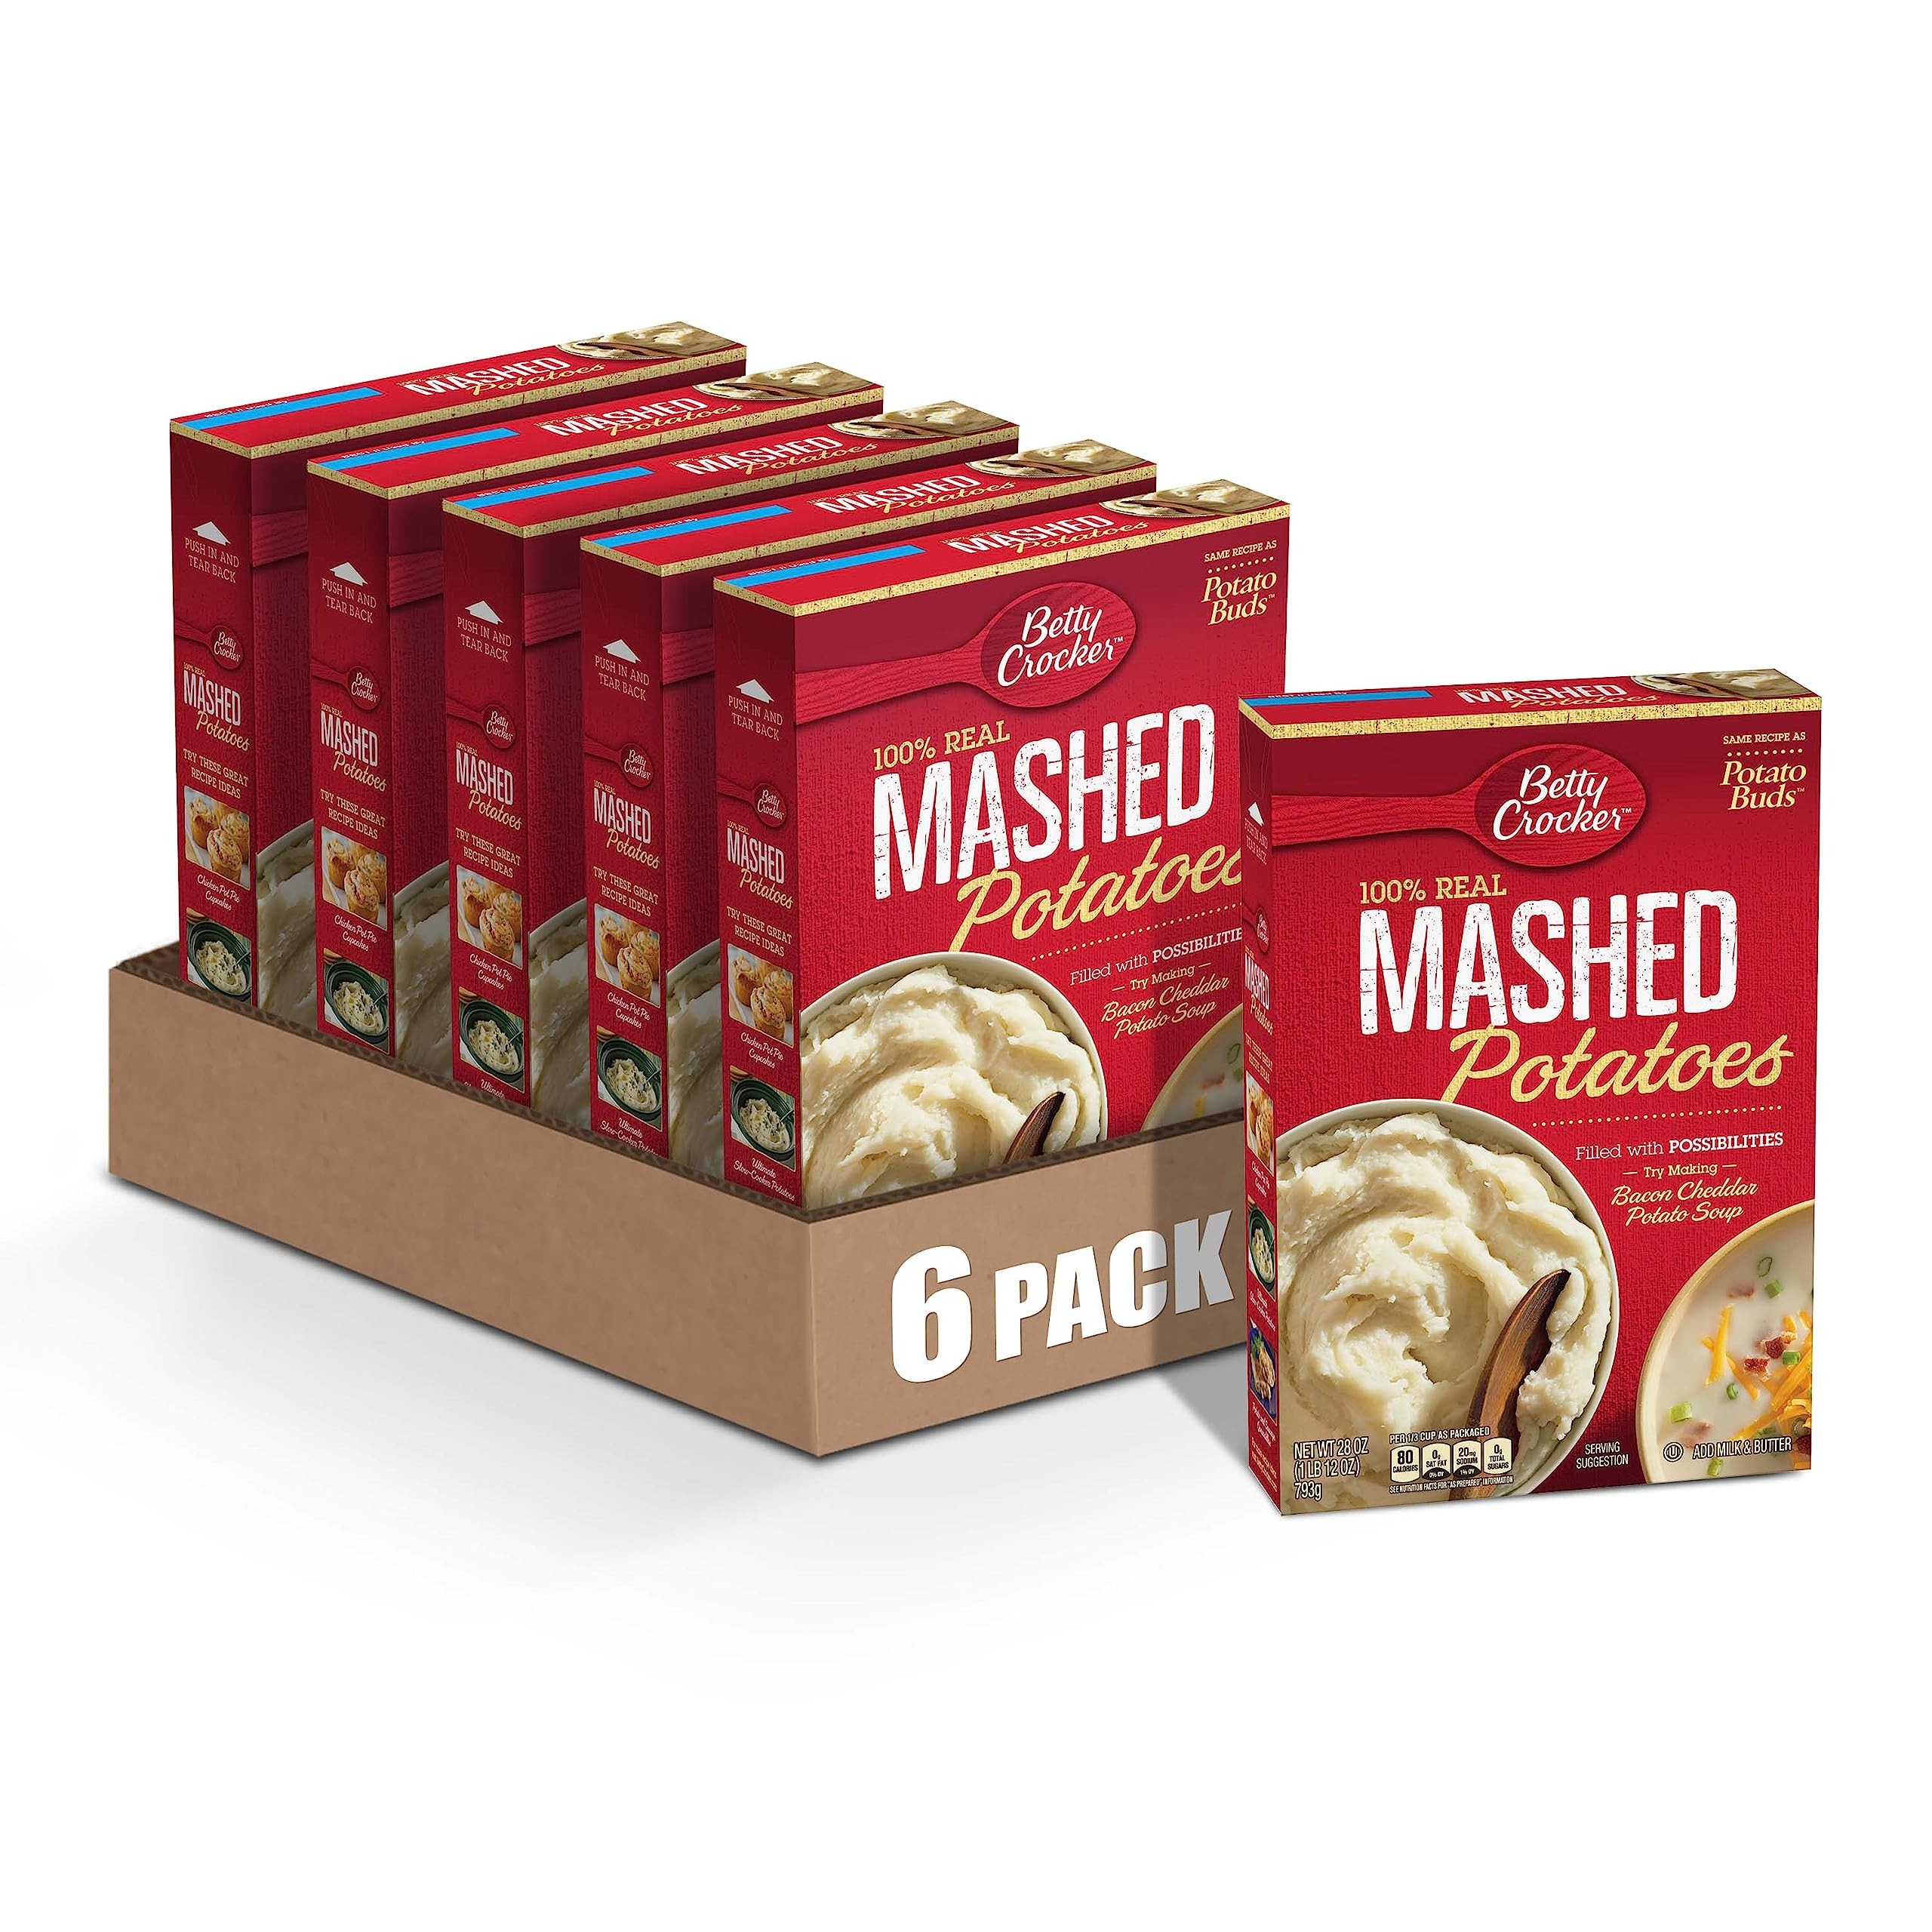
Item Name: Betty Crocker Gluten Free, 100% Real Potato Buds, 28 oz (Pack of 6)
Bullet Point 1: NATURAL INGREDIENTS: Enjoy a delicious, gluten free side dish that's perfect for any meal and made with 100% real mashed potatoes
Bullet Point 2: QUICK AND EASY; Have a delicious side dish ready in minutes by simply adding milk and butter. For extra-creamy potatoes, stir in more milk, one tablespoon at a time
Bullet Point 3: GREAT VALUE: Betty Crocker potato buds potatoes have 25% more servings than leading flavored mashed competitor
Bullet Point 4: HOMEMADE TASTE: The Red Spoon is my promise of great taste, quality, and convenience; This is a product you and your family will enjoy, I guarantee it - Betty Crocker
Bullet Point 5: CONTAINS: 28 oz (Pack of 6)
Value: 168.0
Unit: Ounce

Price: 4.99